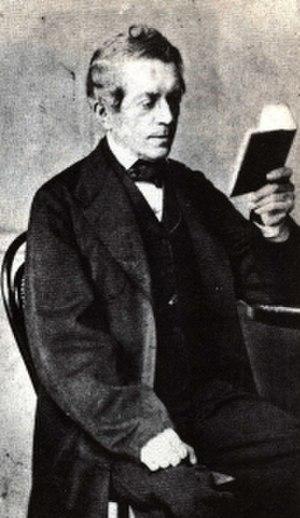
David Friedrich Strauss, né à Ludwigsbourg, près de Stuttgart, le 27 janvier 1808 et mort à Ludwigsburg le 8 février 1874, est un historien et théologien allemand.
Analyser la forme dans l’œuvre poétique de Robert Browning se heurte d’emblée à l’abondance du sujet : cette œuvre est ambitieuse, les recueils ainsi que les poèmes sont souvent longs.